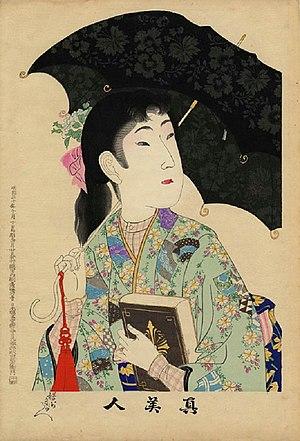
Toyohara Chikanobu, né le 26 septembre 1838 - mort le 29 septembre 1912, est l'un des derniers maîtres incontestables de l'estampe japonaise de la deuxième moitié du XIXᵉ siècle. Son œuvre est essentielle dans la transition entre l'ukiyo-e traditionnel et le nouveau style shin-Hanga.